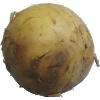
Label: Potato White 1